Parangtritis

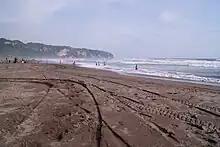
Parangtritis Beach in 2011

Parangtritis Beach is a tourist beach on the southern coast of Java, in the Bantul Regency within the Special Region of Yogyakarta, Indonesia. There is a road to the area which is about 30 km south of the city of Yogyakarta. This beach is located south of , which is also a mainstay of tourism in Bantul Regency. This beach is often visited by local and foreign tourists.